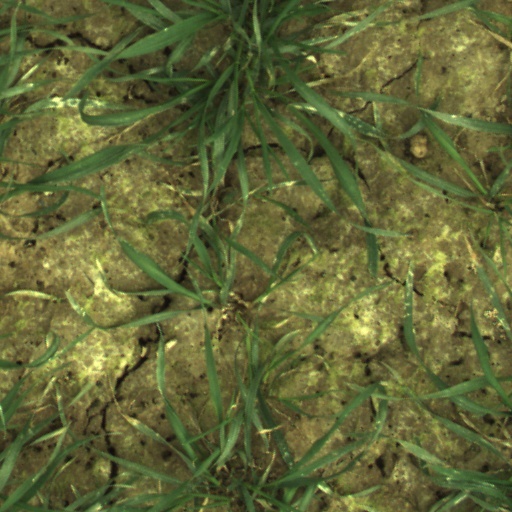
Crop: wheat